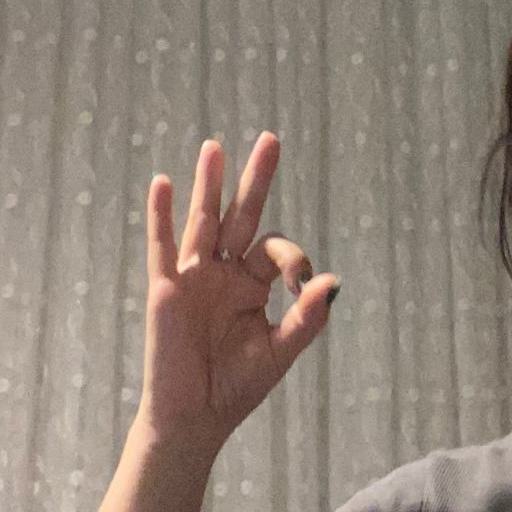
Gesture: ok